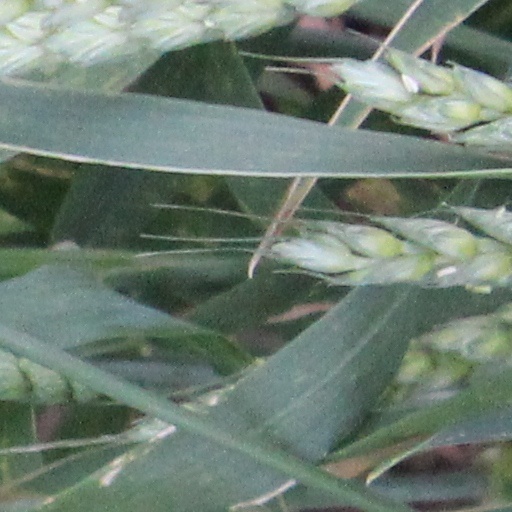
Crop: wheat